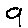
Label: 9